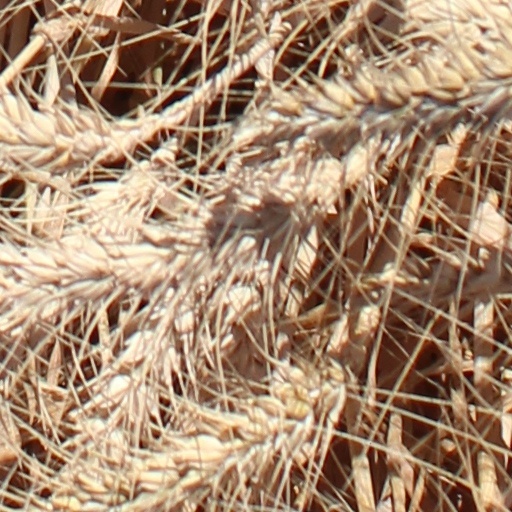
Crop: wheat